Integrated Computer-Aided Manufacturing

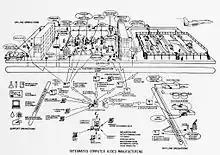
Online operations and support operations in an Integrated Computer Aided Manufacturing environment, 1977

Integrated Computer-Aided Manufacturing (ICAM) is a US Air Force program that develops tools, techniques, and processes to support manufacturing integration. It influenced the computer-integrated manufacturing (CIM) and computer-aided manufacturing (CAM) project efforts of many companies.